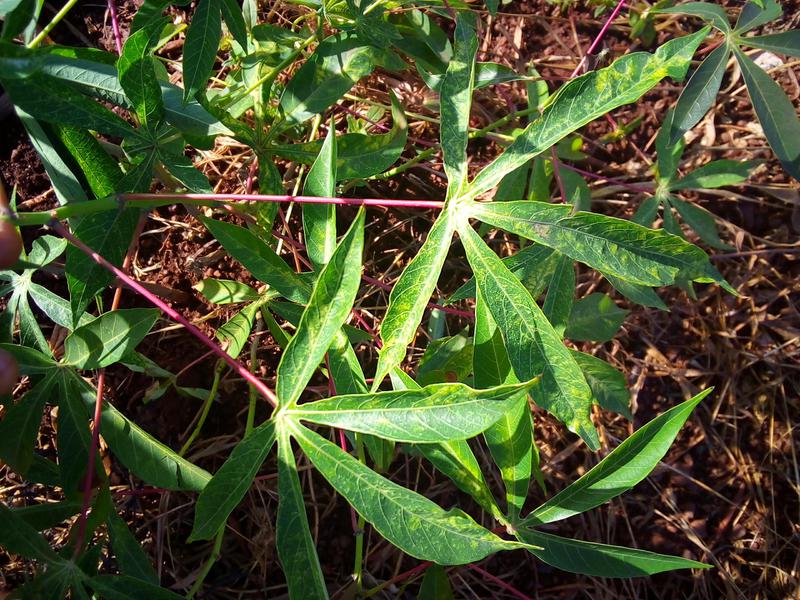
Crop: cassava
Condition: mosaic_disease